Place du Portage

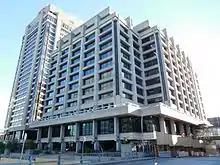

Place du Portage I is the second tallest office tower in Hull, after Terrasses de la Chaudière. It has 25 floors, is high, and completed in 1973, with an approximate gross surface area of .